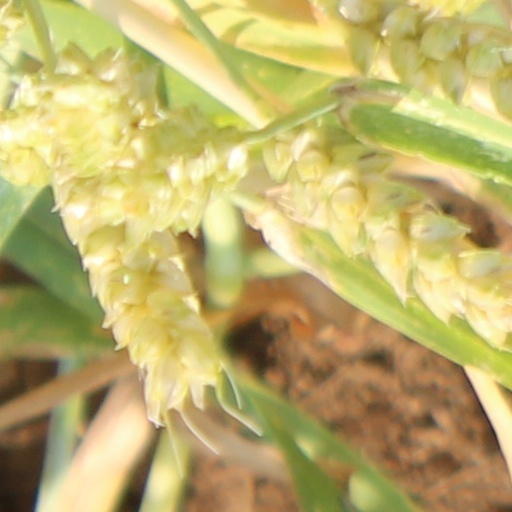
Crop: wheat